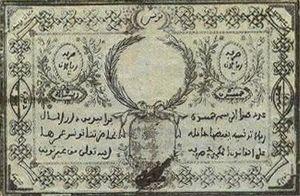
Le rial tunisien ou piastre est une ancienne monnaie de la Tunisie ottomane utilisée jusqu'au 1ᵉʳ juillet 1891 date à laquelle elle est remplacée par le franc tunisien.